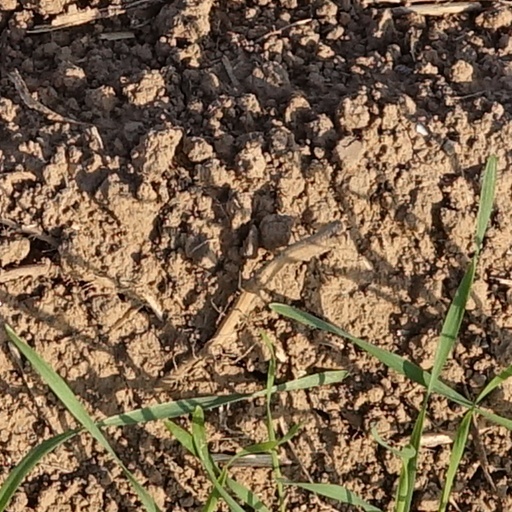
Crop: wheat